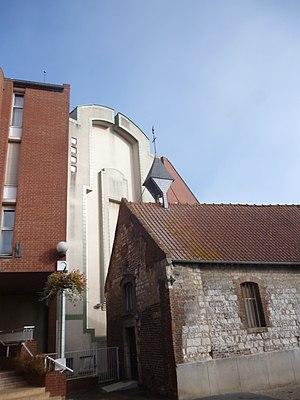
La chapelle de la comtesse de Montmorency, située à Breteuil (Oise), avec la maison de retraite en arrière-plan.
Breteuil est une commune française située dans le département de l'Oise, en région Hauts-de-France, et qui fait partie de la région naturelle du Santerre.